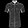
Label: Shirt